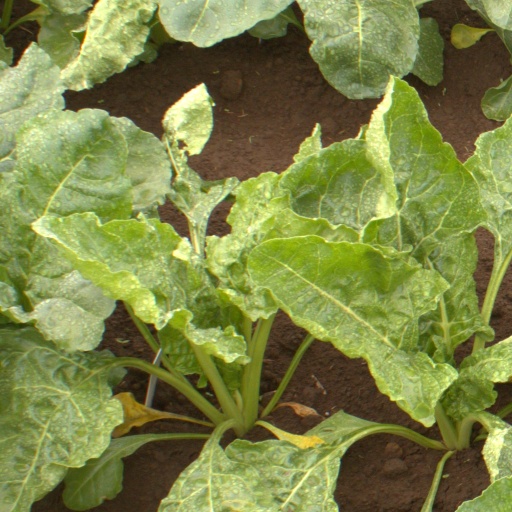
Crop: sugar beet